USS Indiana (BB-1)

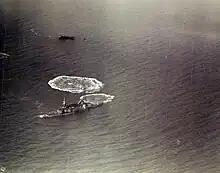
Aerial view of the damaged "Indiana" following aerial bombing tests, 21 April 1921

On 31 January 1919, she was decommissioned for the final time, and two months later, she was renamed "Coast Battleship Number 1" so that the name "Indiana" could be assigned to the newly authorized—but never completed—battleship . The old battleship was brought to shallow waters in the Chesapeake Bay near the wreck of the target ship (ex-Battleship "Texas"). Here she was subjected to aerial bombing tests conducted by the navy. She was hit with dummy bombs from aircraft, and explosive charges were set off at the positions where the bombs hit. The tests were a response to claims from Billy Mitchell—at the time assistant to Chief of Air Service Charles T. Menoher—who stated to Congress that the Air Service could sink any battleship. The conclusions drawn by the navy from the experiments conducted on "Indiana" were very different, as Captain William D. Leahy stated in his report: "The entire experiment pointed to the improbability of a modern battleship being either destroyed or completely put out of action by aerial bombs." The subject remained a matter of dispute between Mitchell and the Navy, and several more bombing tests were conducted with other decommissioned battleships, culminating in the sinking of . Despite the navy's conclusions, "Indiana" sank during the test and settled in the shallow water, where she remained until her wreck was sold for scrap on 19 March 1924. When the US Navy adopted hull numbers in 1920, "Indiana" was retroactively assigned the number "BB-1".